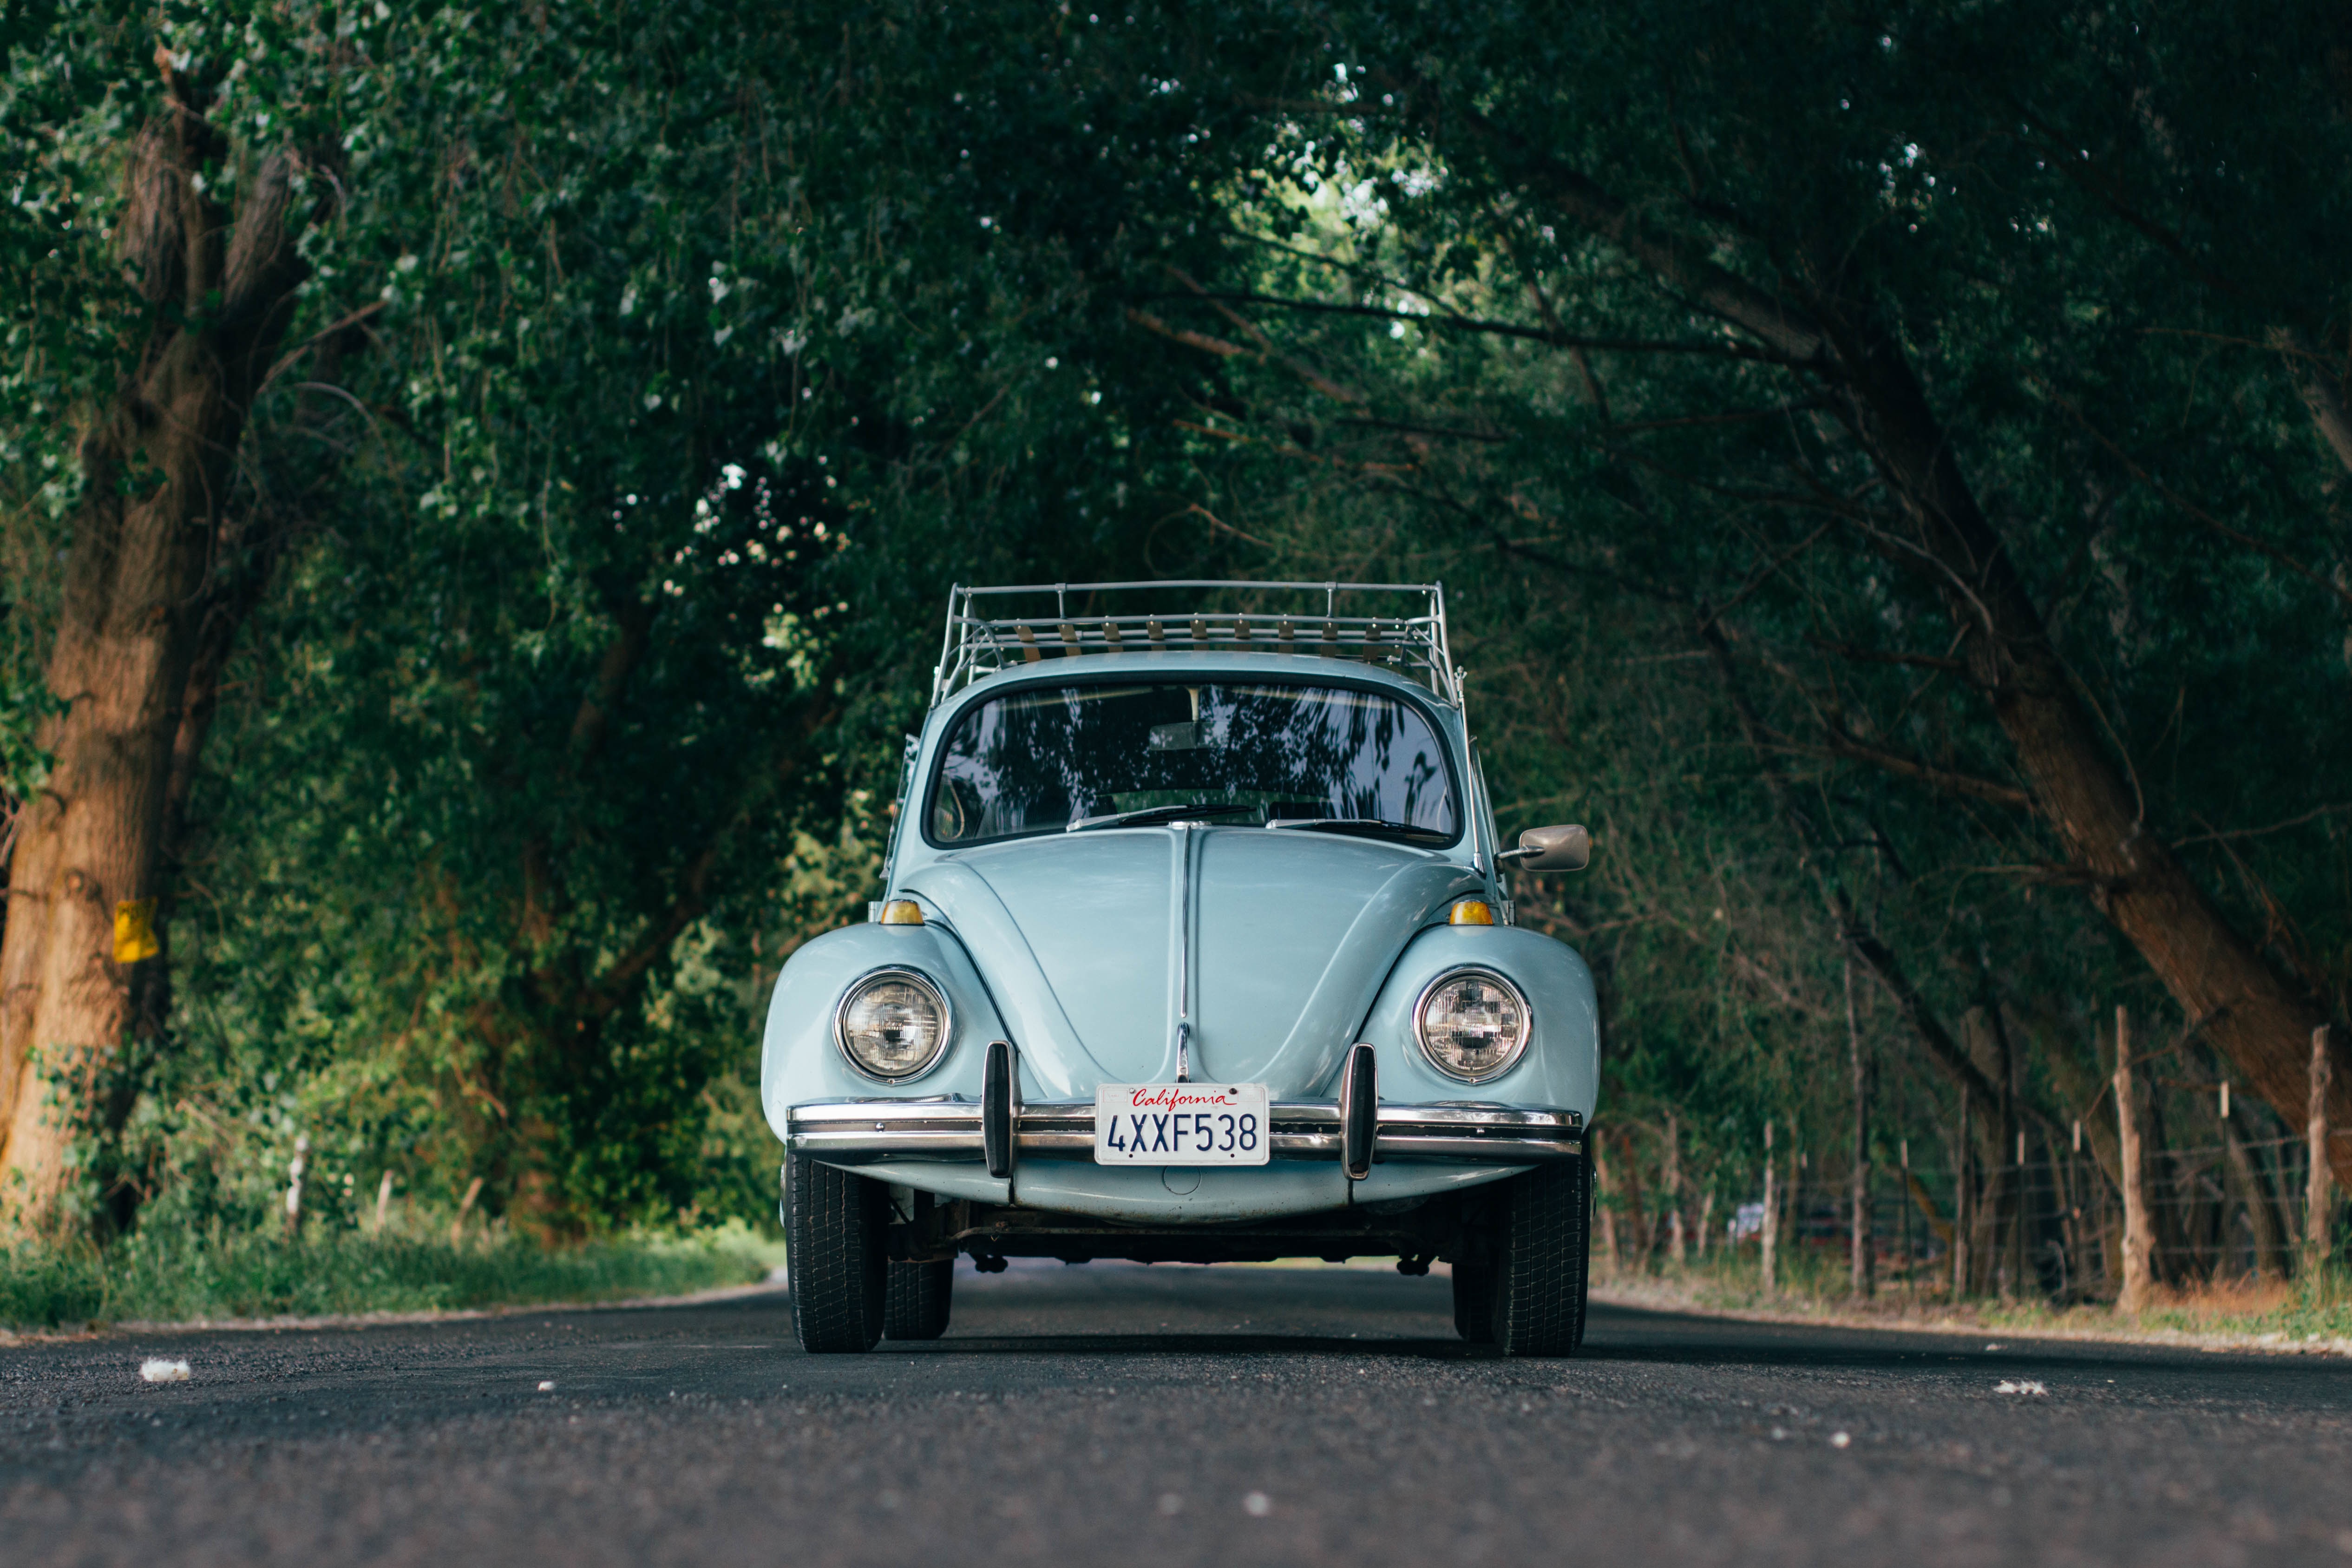
road, car, wheel, vw, volkswagen, vehicle, vintage car, beetle, antique car, city car, land vehicle, volkswagen beetle, automobile make, compact car, automotive design, subcompact car